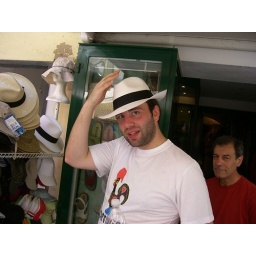
The man in the white hat